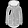
Label: Coat